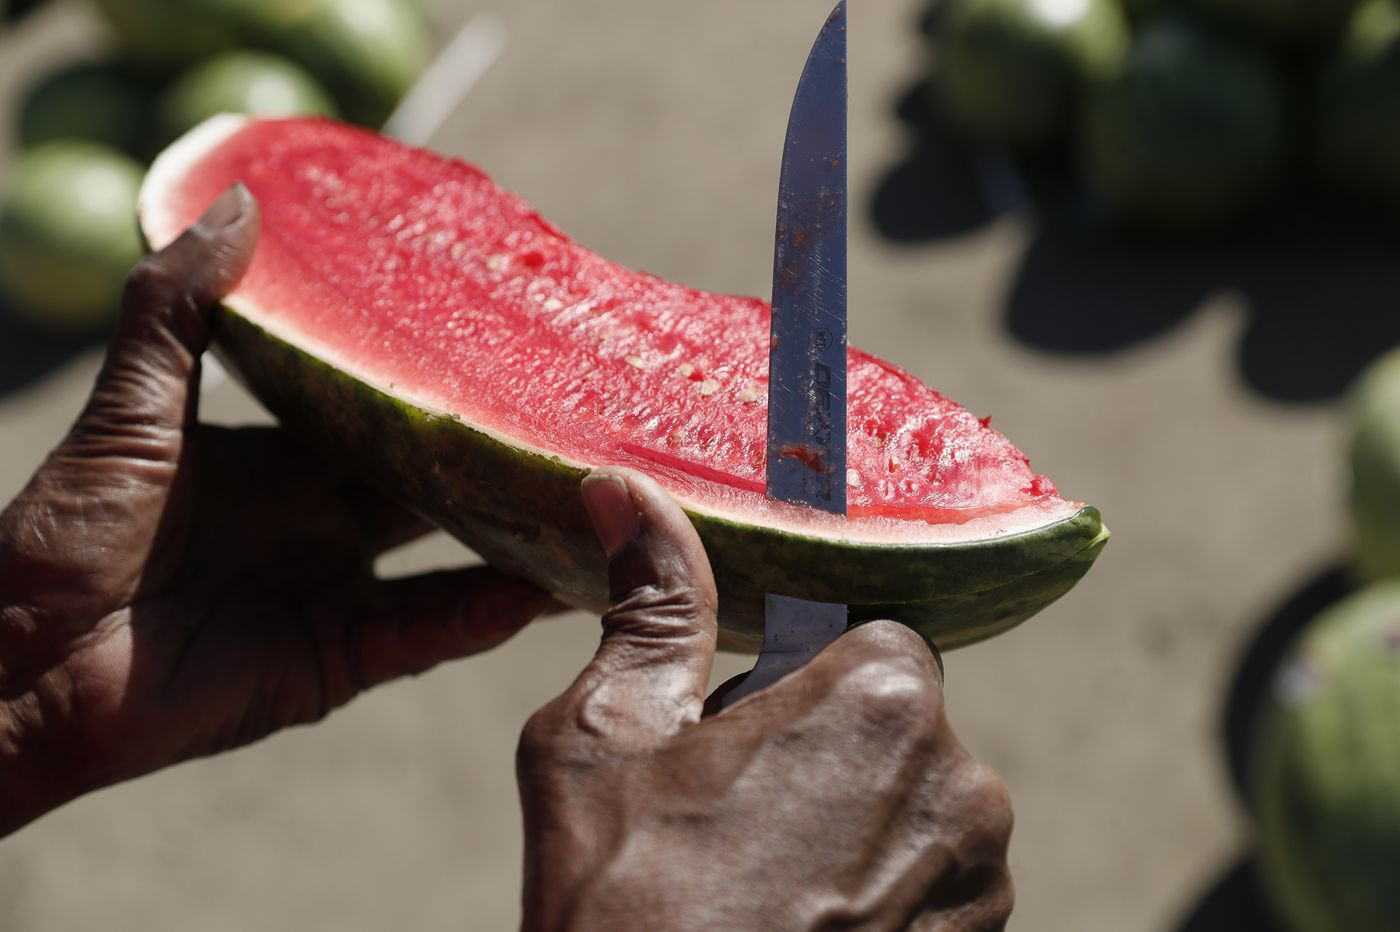
Label: Watermelon